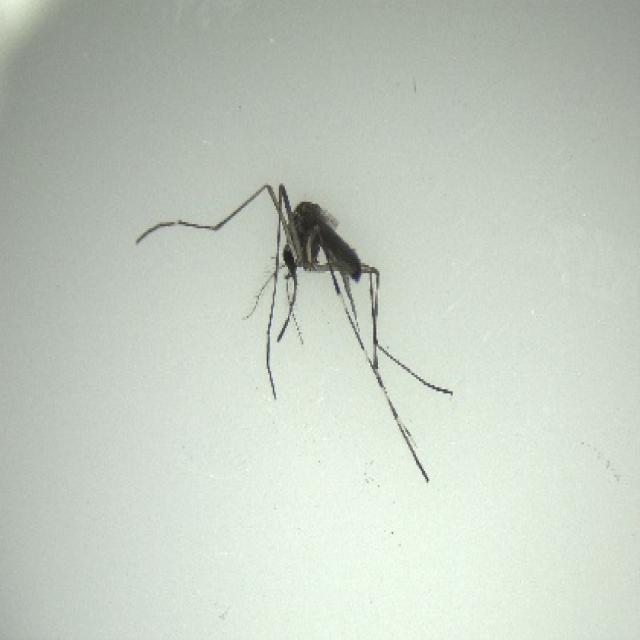
Species: aedes_albopictus